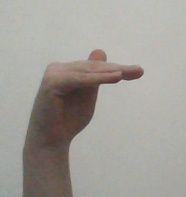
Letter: khaa